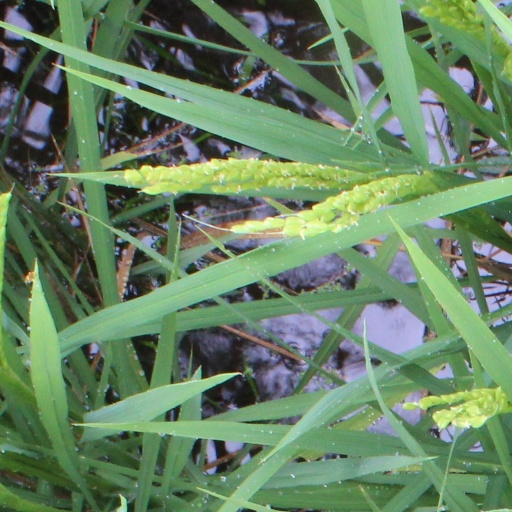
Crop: rice